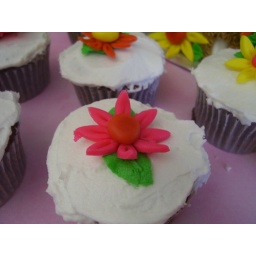
White cake covered in Marshmallow Fondant with buttercream fence fondant flowers. Cupcakes to match.